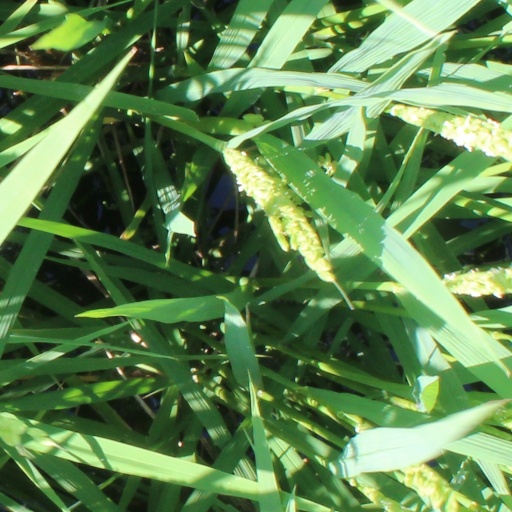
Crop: rice